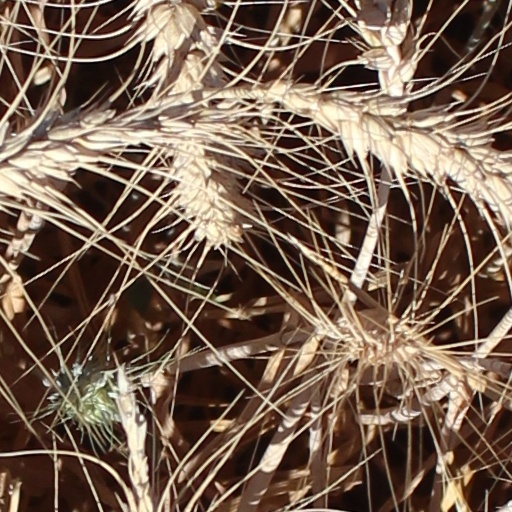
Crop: wheat